Way of St Andrews

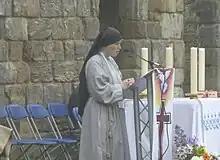
Prayers before open air mass during New Dawn celebrations

At this stage the king, Alexander I of Scotland, recognized the need for a larger church and a system to manage the flow of visiting pilgrims, and gave royal encouragement and funds to Robert, the newly elected bishop. Soon started the building of a great new cathedral complex approached by four main streets from the west, probably an accidental imitation of the shape of the scallop shell, the universal badge of pilgrimage. This cathedral, dominated by the tower to St Rule, became one of the largest buildings in Europe.